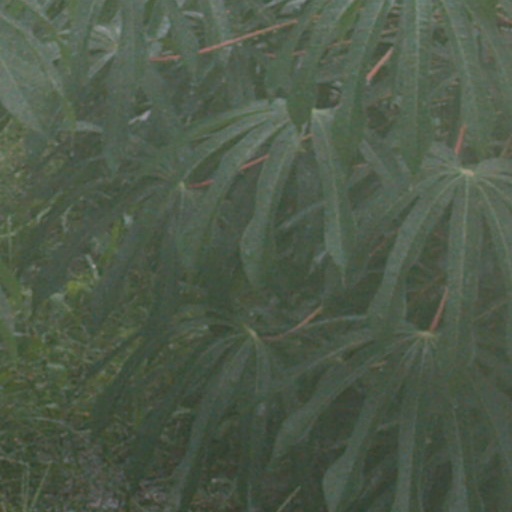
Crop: cassava